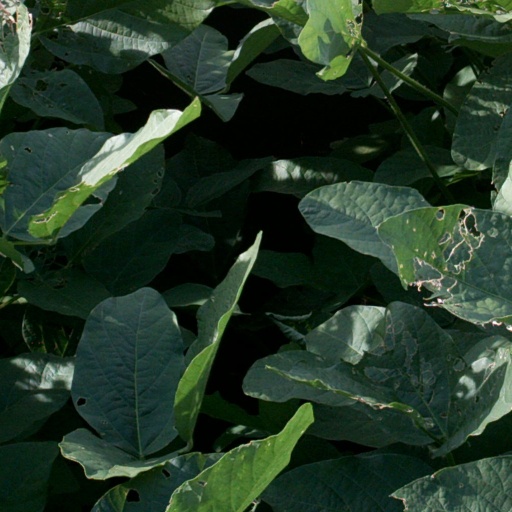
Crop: soybean